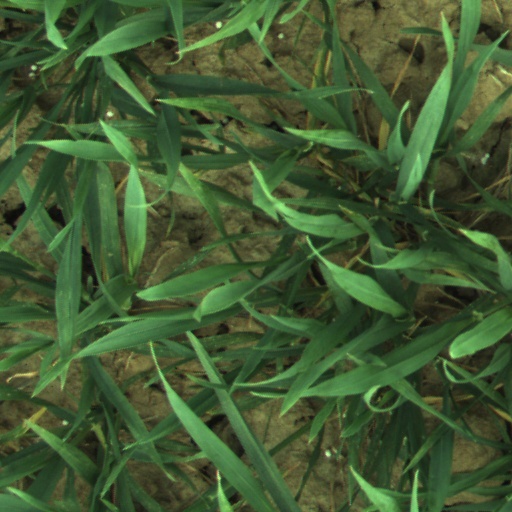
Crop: wheat